Lincoln Mark series

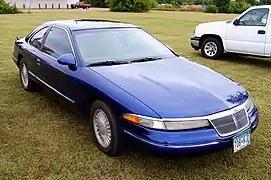
1993 Lincoln Mark VIII

For 1984, the Mark VII was introduced downsized a second time adopting the mid-size Ford Fox platform to match the size of its Cadillac Eldorado rival. In a nearly complete break from its predecessors, the Mark VII was developed with far better road manners than its Mark VI predecessor; though not a grand tourer, the driving experience was prioritized as part of a personal luxury car for the 1980s. Sharing its underpinnings with the Ford Thunderbird and Mercury Cougar XR7, the Mark VII was a two-door counterpart of the 1982–1987 Lincoln Continental (sold only as a four-door sedan).